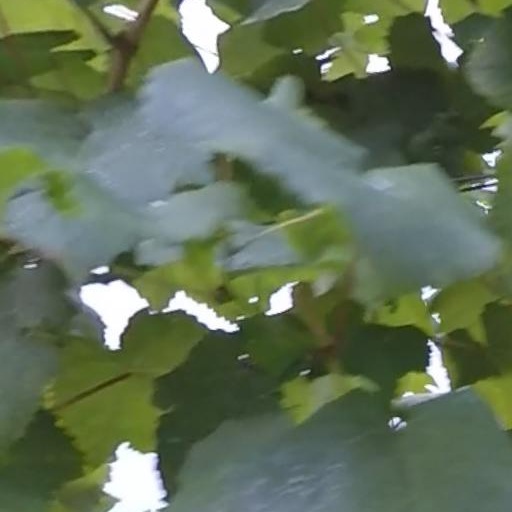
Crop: grape